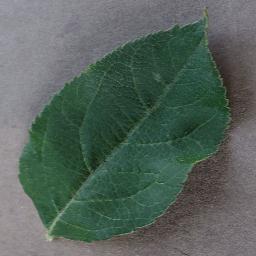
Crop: apple
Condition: healthy